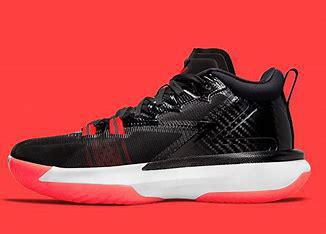
Brand: Jordan
Model: Zion 1